First Vision

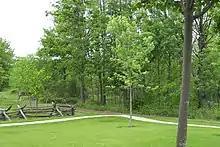
Entrance to the Sacred Grove—property owned by the LDS Church—is open to visitors.

In September 1840, Orson Pratt published a version of the First Vision in England. This version states that after Smith saw the light, "his mind was caught away, from the natural objects with which he was surrounded; and he was enwrapped in a heavenly vision." Pratt's account referred to "two glorious personages who exactly resembled each other in their features or likeness".